Sky position (RA, Dec in degrees): 40.75, 0.2143
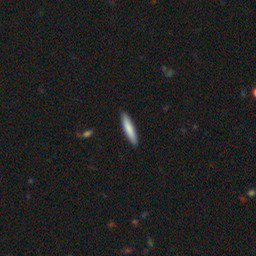
Galaxy morphology: Cigar Shaped Smooth Galaxies